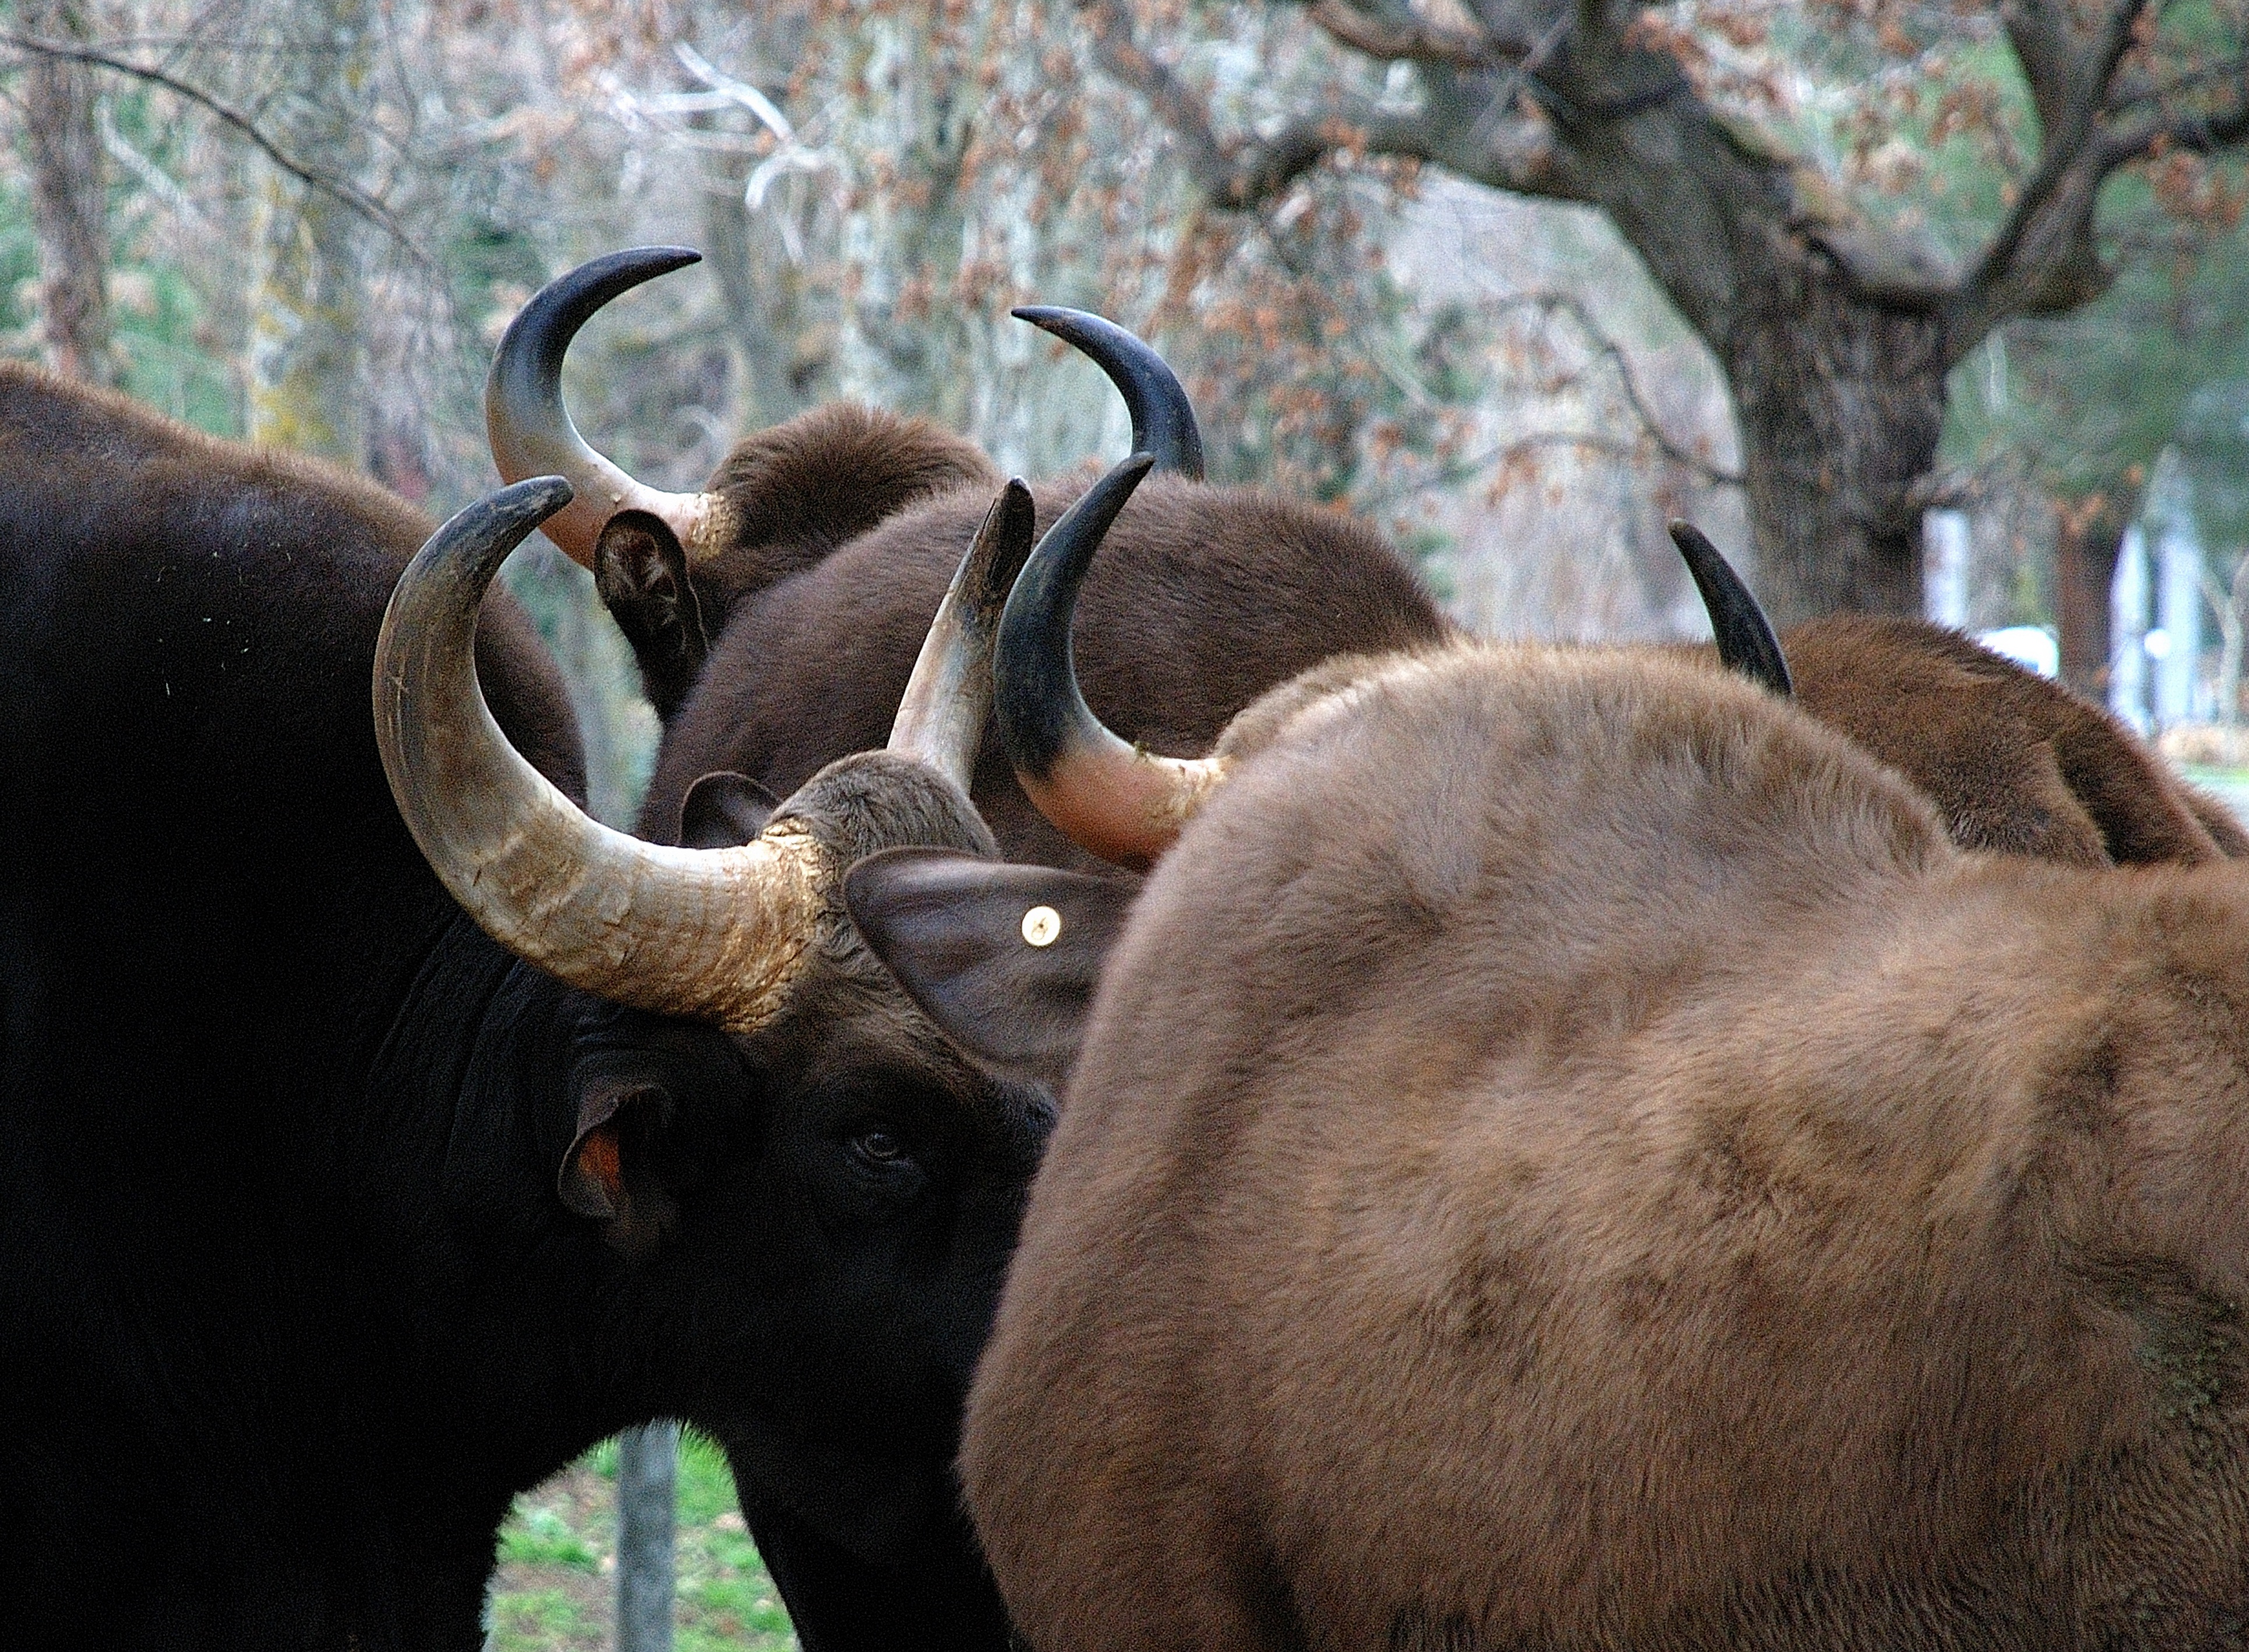
nature, wildlife, zoo, horn, mammal, fauna, bull, animals, bison, horns, safari, water buffalo, cattle like mammal